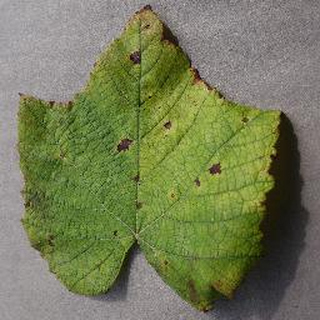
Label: grape_leaf_blight